McDonnell Douglas F-15E Strike Eagle

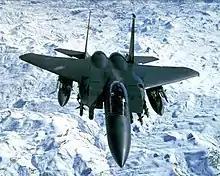
An F-15E over Iraq in 1999 for Operation Northern Watch

The F-15E was deployed in response to Iraq's invasion of Kuwait in August 1990 for Operation Desert Shield. The 336th Tactical Fighter Squadron flew to Seeb Air Base in Oman to begin training exercises in anticipation of an Iraqi attack on Saudi Arabia; in December, the 335th and 336th squadrons relocated to Prince Sultan Air Base in Saudi Arabia, closer to Iraq's border. At the start of Operation Desert Storm, 24 F-15Es launched an attack on five fixed Scud installations in western Iraq on 17 January 1991. Missions against Scud sites continued through that night with a second strike of 21 F-15Es. At night-time, F-15Es flew hunter missions over western Iraq, searching for mobile SCUD launchers. By conducting random bombings in suspected areas, it was hoped to deter the Iraqis from setting up for a Scud launch.